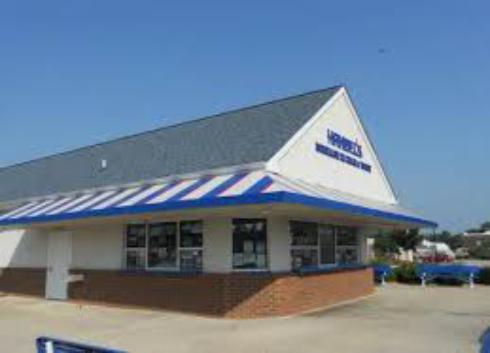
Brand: Handel's Homemade Ice Cream & Yogurt
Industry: Food